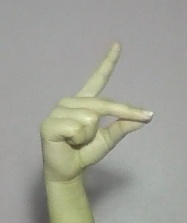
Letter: ta